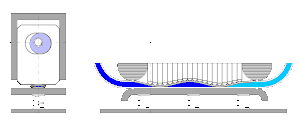
Pompe peristaltique
Une pompe péristaltique est une pompe utilisée pour les liquides et les gaz. Le fluide, liquide ou gazeux, est contenu dans un tube flexible, il est entraîné par un système pressant le tube à l'intérieur de la pompe. Ce processus, qui a pour nom le péristaltisme, est naturel dans divers systèmes biologiques comme celui du tube digestif.